List of rail accidents (1940–1949)

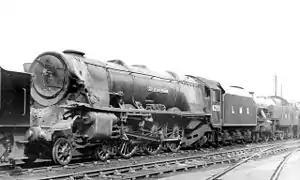
1948 Winsford railway accident

May 5 – "Australia" – Camp Mountain rail accident: A picnic train derails after taking a sharp curve too fast on the Dayboro line to the north-west of Brisbane. 16 killed.